Ziggurat (video game)

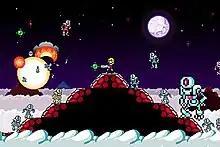
The player charges their shot as enemies approach from both sides of the screen

As the "Last Human on Earth", the player fights off approaching enemies with their laser rifle. The player-character, stationary atop a mountain peak (ziggurat) at the top of the world and end of time, attacks incoming mono-eyed alien freaks and dies upon the first hit from any enemy. The player earns a score based on their number of aliens killed before succumbing. The aliens vary in size and shape, from "blue freaks" who pogo like the Tektites from "Zelda", to stealth yellow freaks, to shielded, aggressive red freaks, to bullet-sponge giant freaks.